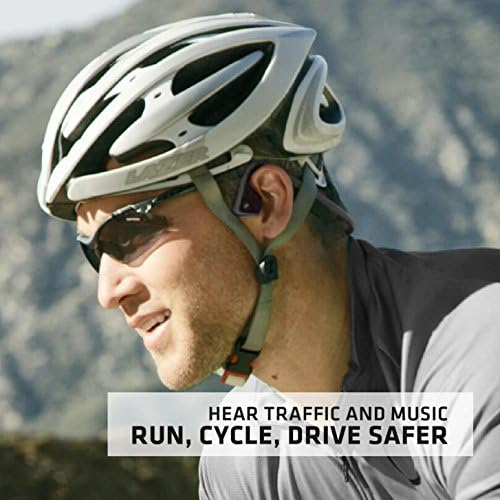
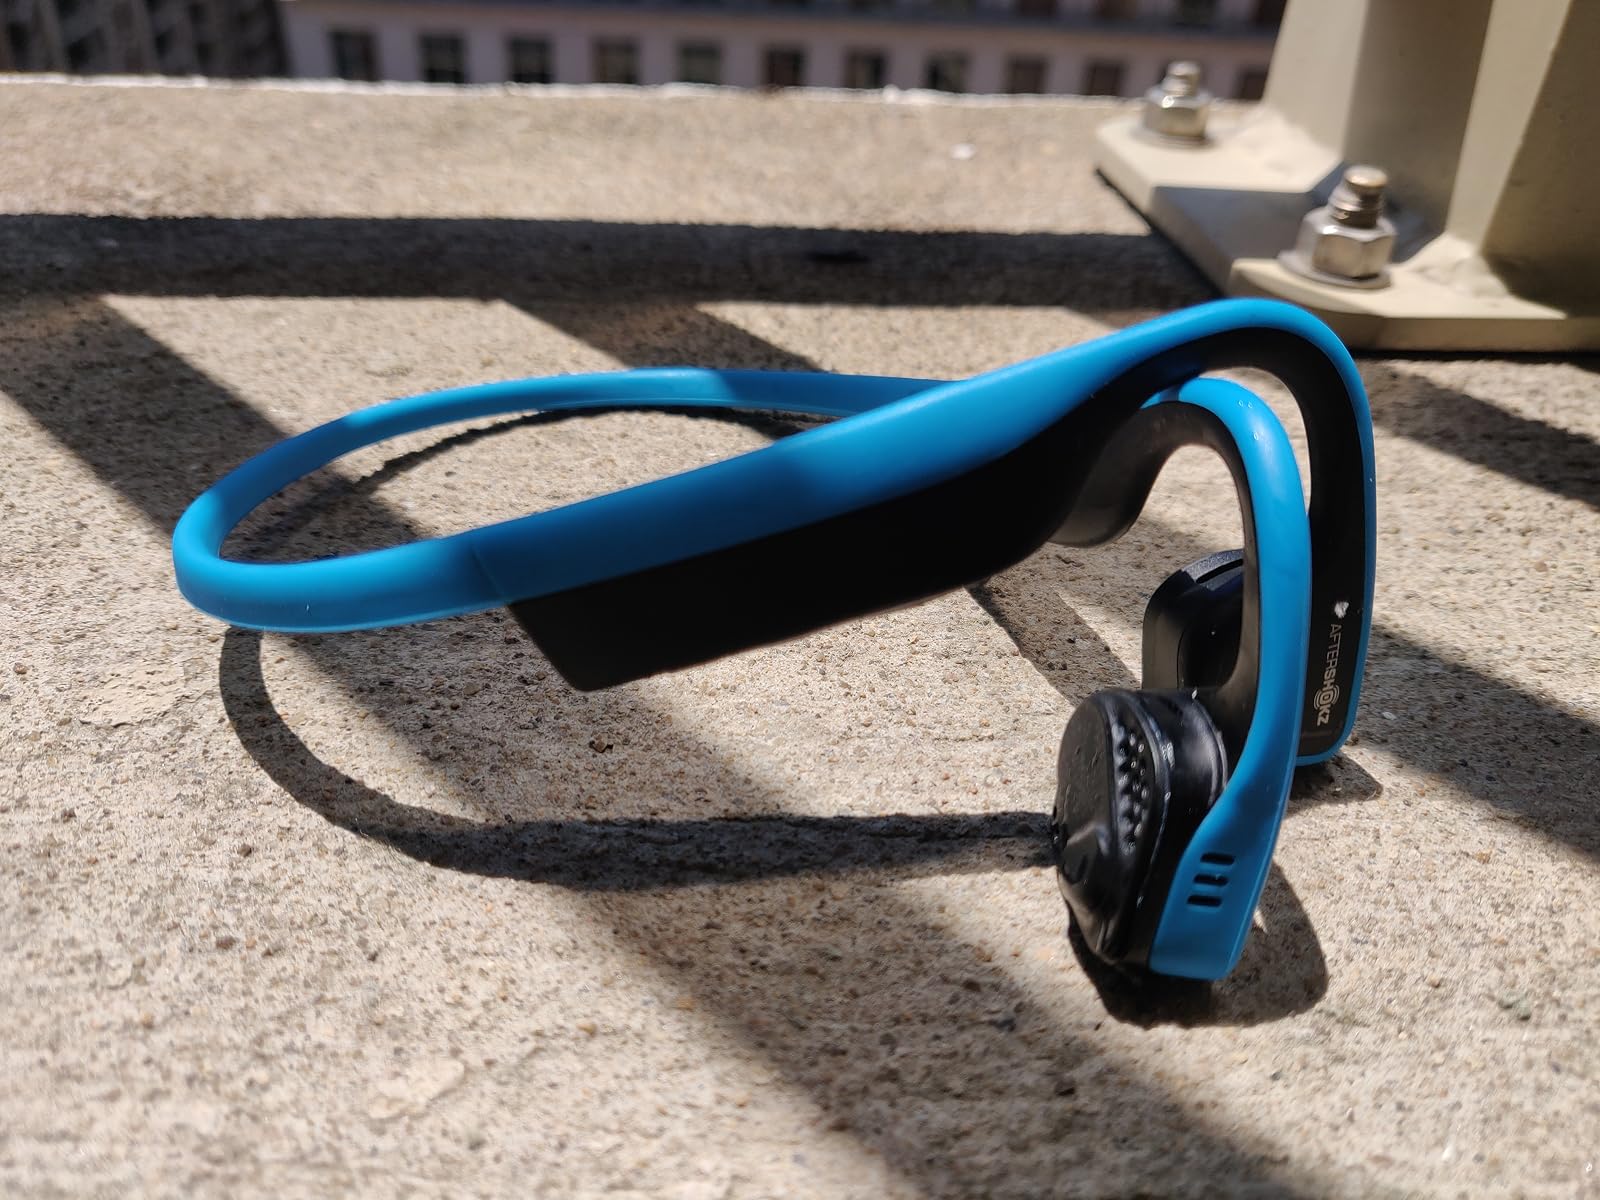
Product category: headphones
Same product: no